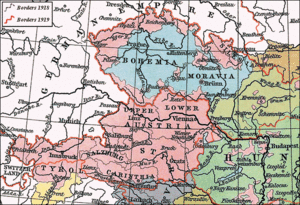
La région des Sudètes est une région historique d'Europe centrale d'environ 28 500 km², actuellement l'une des composantes de la Tchéquie. Au temps de l'éphémère république d'Autriche allemande, le terme ne désignait que les zones à majorité germanophones de Moravie, celles de Bohême étant appelées « Bohême allemande ». Lors de la Première République tchécoslovaque, le terme « Sudètes » a été élargi à l'ensemble des zones à majorité germanophone de la partie tchèque du pays, le long des frontières allemande et autrichienne.
La république d'Autriche allemande est l'un des États qui ont succédé à l'Autriche-Hongrie lors du démembrement de l'Empire à l'issue de la Première Guerre mondiale.
Les Allemands des Sudètes ou simplement les Sudètes, désignaient les populations germanophones majoritaires dans la région des Sudètes, c'est-à-dire l'ensemble des zones à majorité germanophone de la partie tchèque du pays, le long des frontières allemande et autrichienne.